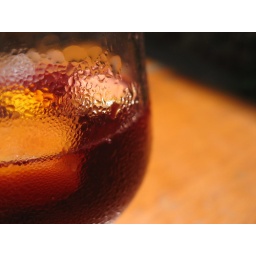
At a great, friendly tapas bar in Tossa de Mar: La Lluna, at the top of the hill in the medieval center.